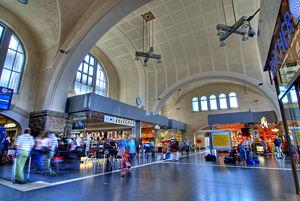
La gare centrale d'Aix-la-Chapelle, est une gare ferroviaire allemande, située au centre-ville d'Aix-la-Chapelle dans le land de Rhénanie-du-Nord-Westphalie.